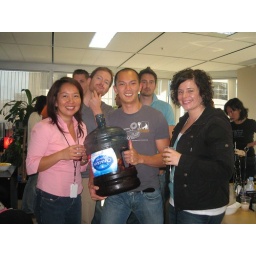
Right after this shot, I flipped the bottle over onto the office water cooler.